Royal Aquarium

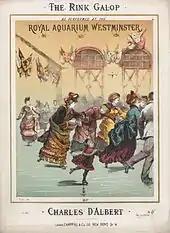
Score of "The Rink Gallop" as performed inside the Aquarium, c. 1876

The Aquarium Theatre at the west end of the Royal Aquarium opened on 15 April 1876. The theatre was also designed by Bedborough and was built by Messrs. Lucas with a capacity of 1,293. Henry Jones (1822-1900) built an unusually large and powerful Grand Organ for the Royal Aquarium under the supervision of Sullivan. The organ was installed at the rear of the main stage in 1876 at the opening of the Hall. In 1878, however, it was moved from the stage to a position up in the gallery.